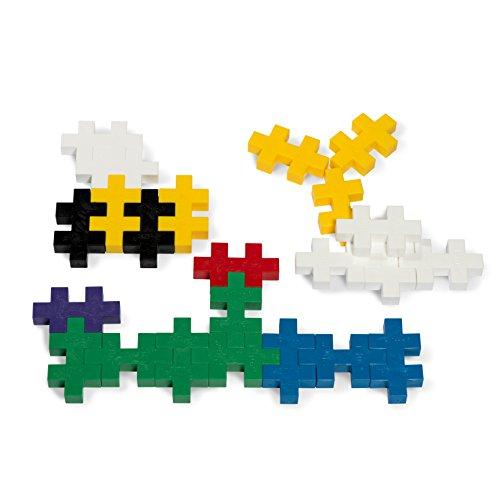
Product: Plus-Plus BIG - Preschool Construction Building Toy, Open Play Set - 400 Pieces with Storage Tub - Basic Color Mix
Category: Toys & Games | Building Toys | Building Sets
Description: Playset includes 400 BIG pieces inside reuseable storage tub and an Idea Guide booklet.
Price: $29.99
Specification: ProductDimensions:15.7x11.8x5.1inches|ItemWeight:8.05pounds|ShippingWeight:8.4pounds(Viewshippingratesandpolicies)|ASIN:B00VGN79PE|Itemmodelnumber:03230|Manufacturerrecommendedage:12months-6years